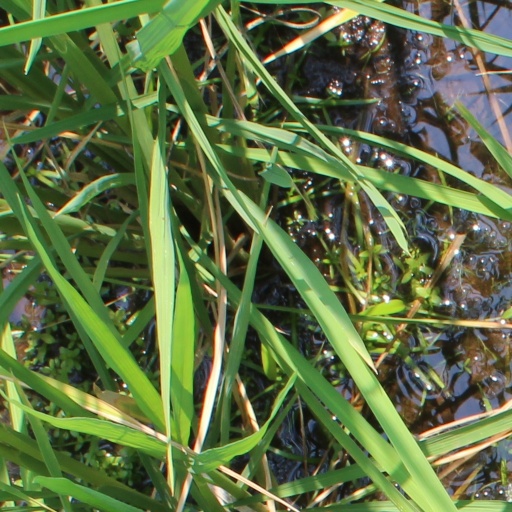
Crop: rice